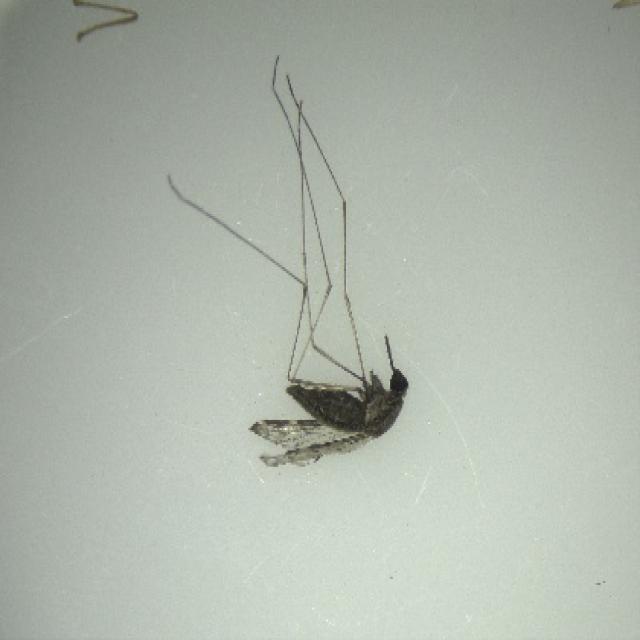
Species: anopheles_sinensis